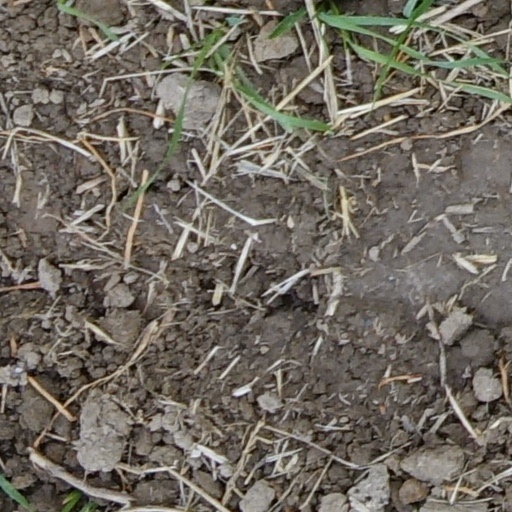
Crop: wheat